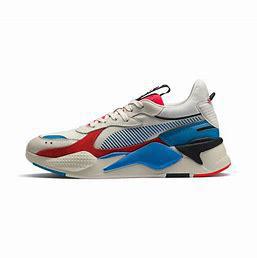
Brand: Puma
Model: Rs